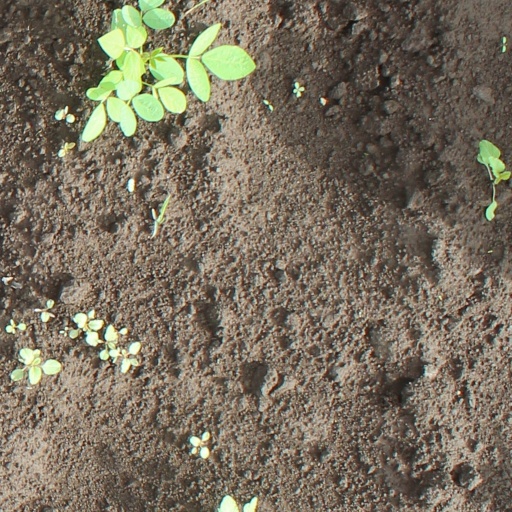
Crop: soybean